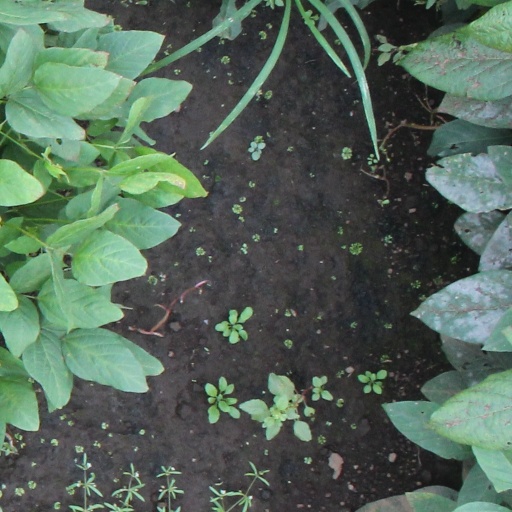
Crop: soybean